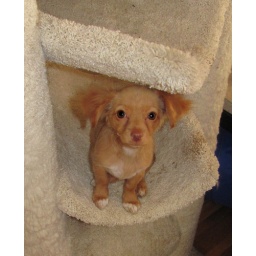
Little Marilyn took over the cat house :-)